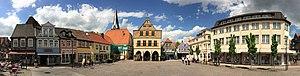
Werne est une ville d'Allemagne située dans le Land de Rhénanie-du-Nord-Westphalie et dans l'arrondissement d'Unna. Elle se trouve sur la rivière Lippe.